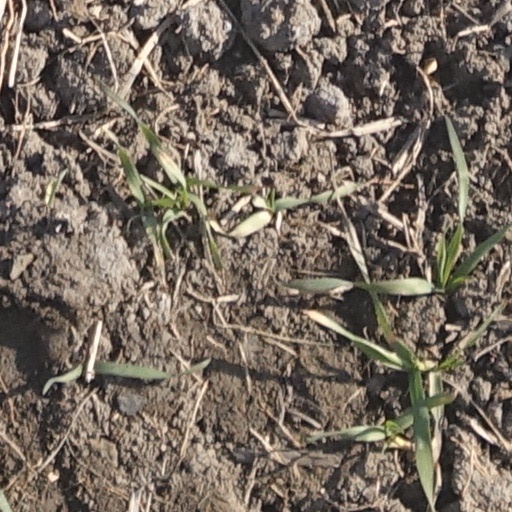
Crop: wheat